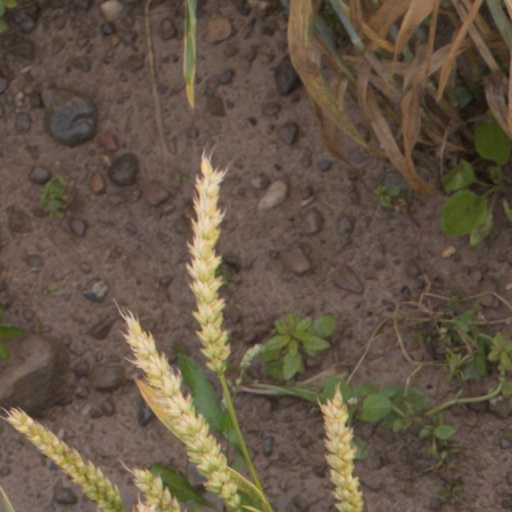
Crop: wheat